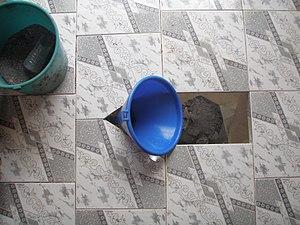
Les toilettes sèches à séparation d'urines sont un type de toilette sèche qui sépare l'urine et les selles.